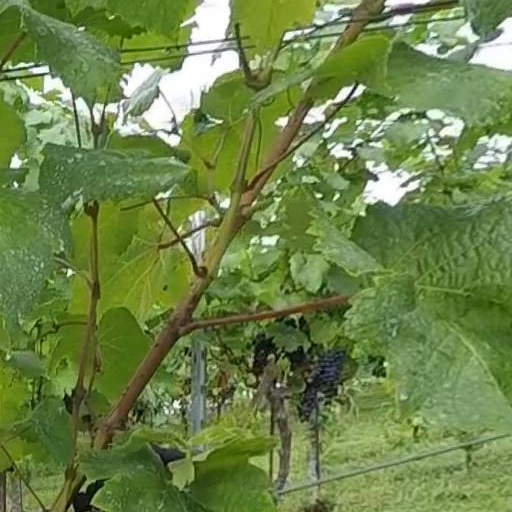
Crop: grape